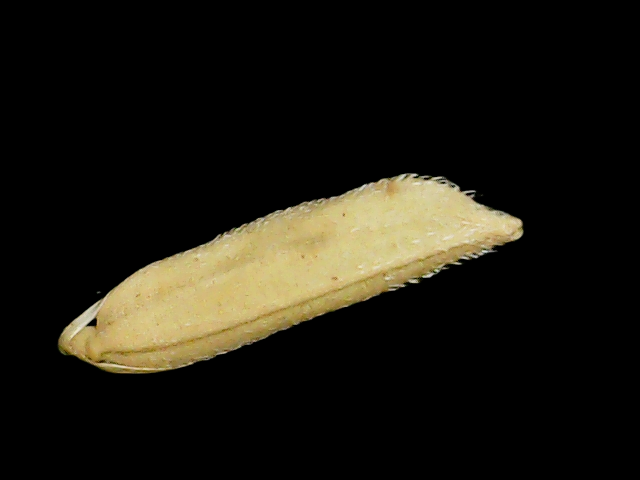
Rice variety: Binadhan26